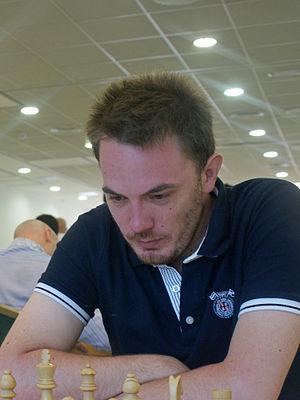
Yannick Gozzoli est un joueur d'échecs français né le 2 juin 1983 à Marseille.